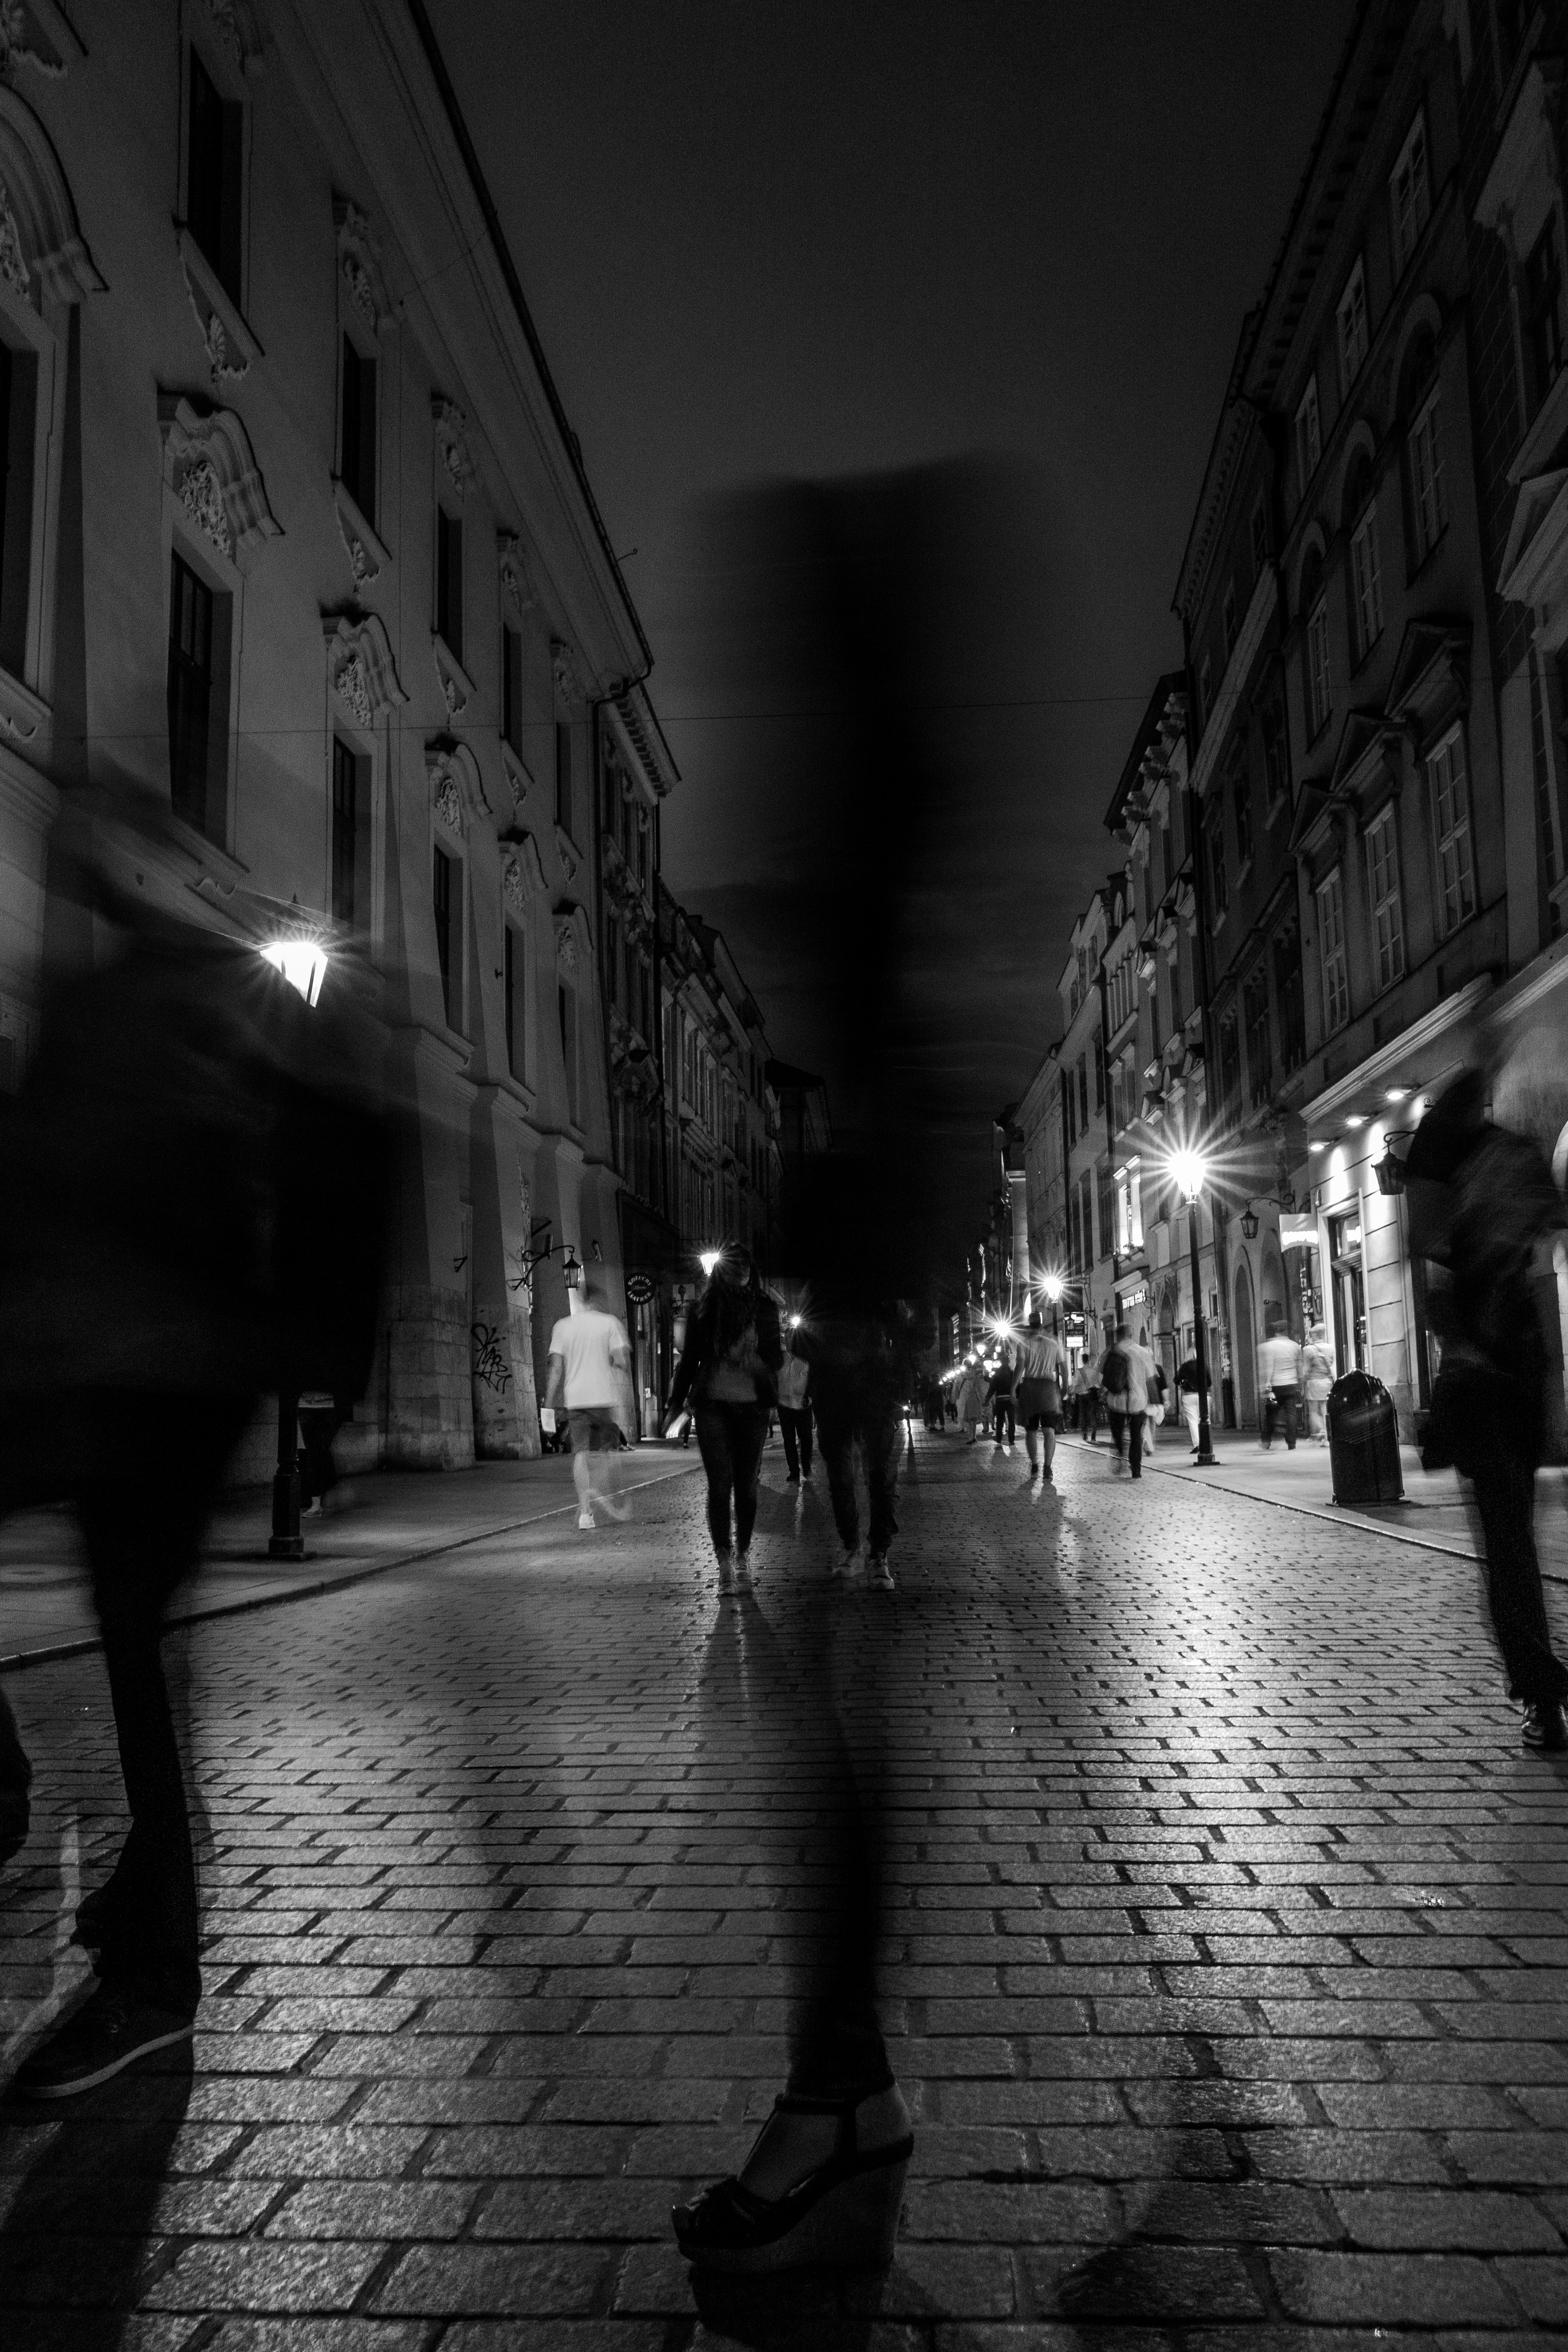
silhouette, light, black and white, road, white, street, night, photography, vintage, retro, old, alley, city, urban, europe, evening, shadow, darkness, black, monochrome, tourism, movement, lane, lighting, life, art, mono, infrastructure, stadt, snapshot, kunst, nacht, knstlerisch, heritage, unesco, schatten, strase, tourismus, krakow, monochrom, kulturerbe, welterbe, weltkulturerbe, sex, prostitution, unsharp, krakau, governance, ekulturerbe, urban area, monochrome photography, film noir, nonbuilding structure